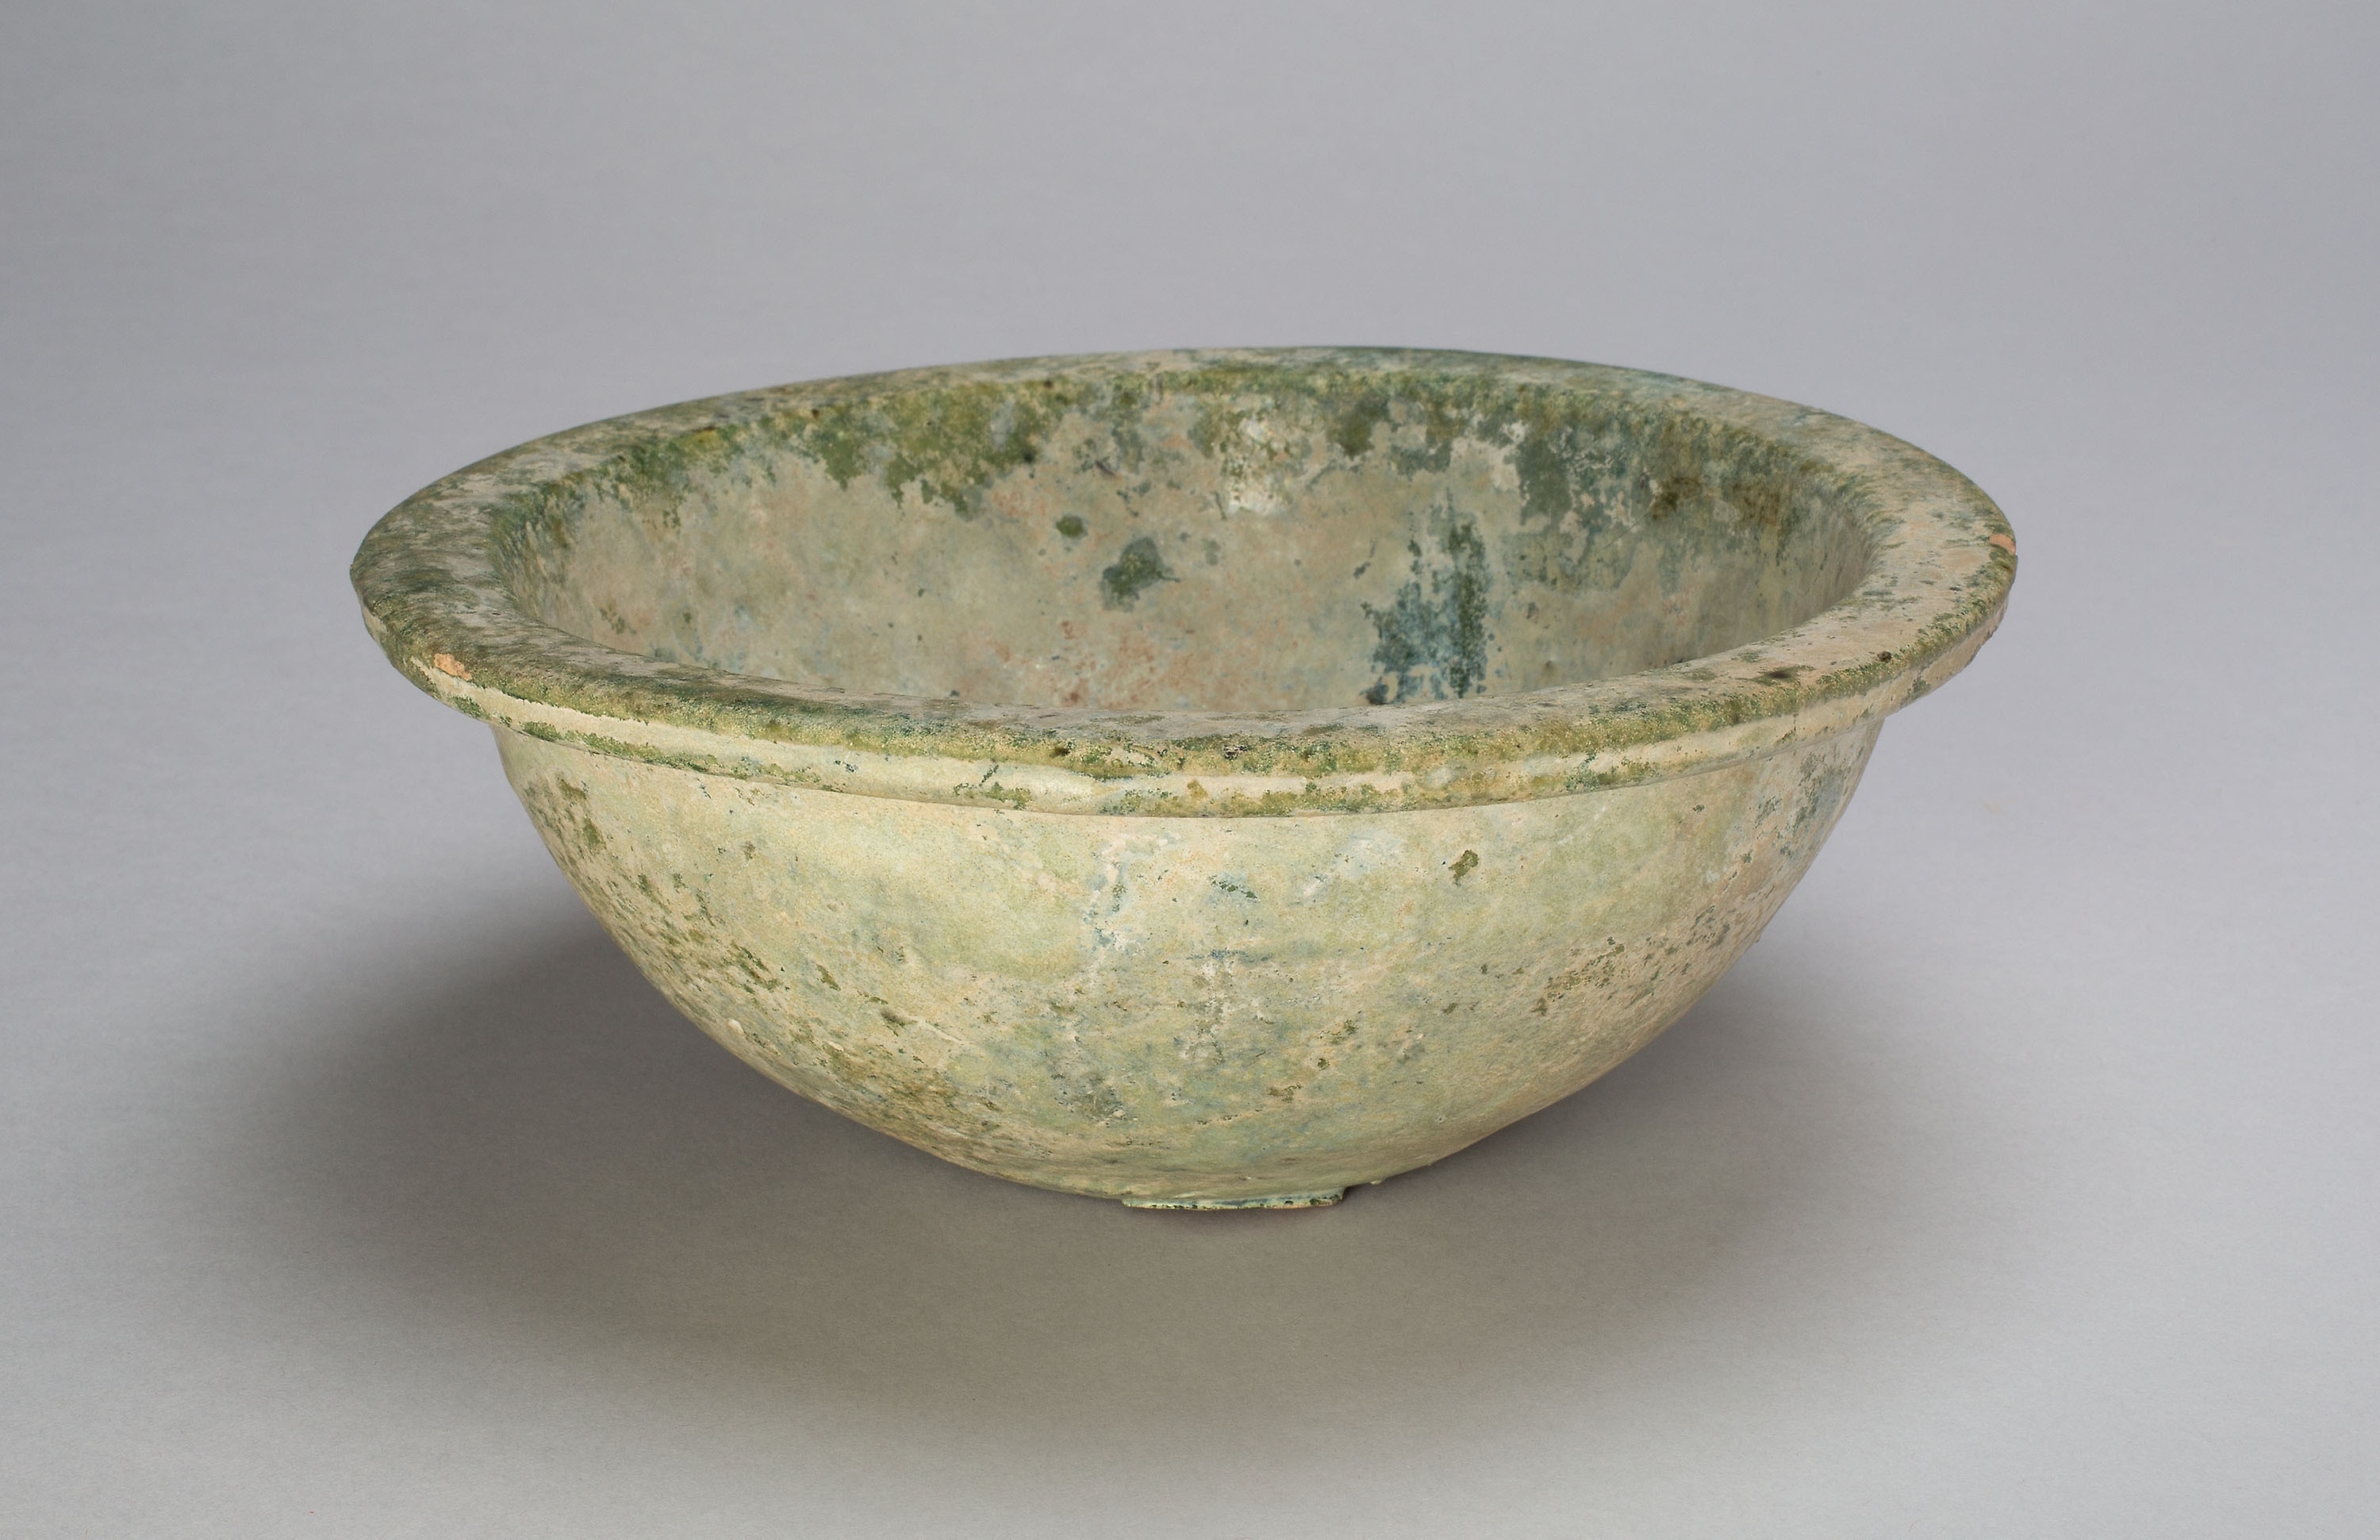
bowl, earthenware, pottery, ceramic, tableware, porcelain, mixing bowl, flowerpot, beige, art